WMRX-FM

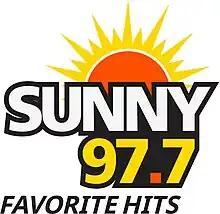
Previous logo

In 2019, WMRX-FM broke simulcast with WMPX, as WMPX added a translator on 107.7 and became Country Gold "107.7 The Highway" featuring a 1990s-based classic country format. The station was branded as "Country's Greatest Hits".